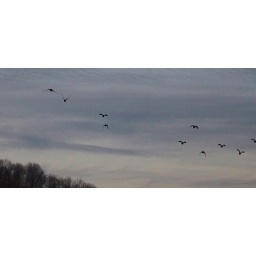
The birds flying around and around and they finally came across were I could actually get a nice picture of them.